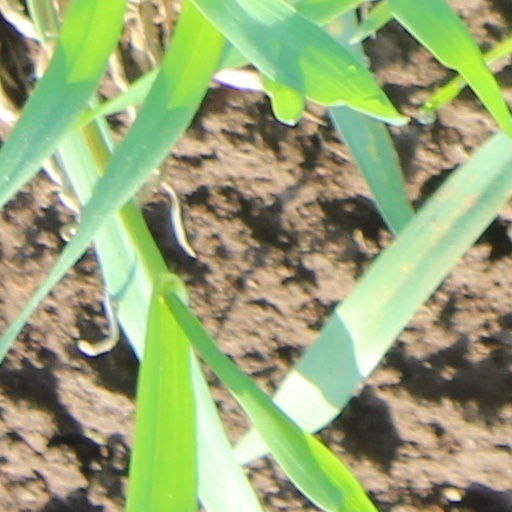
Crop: wheat